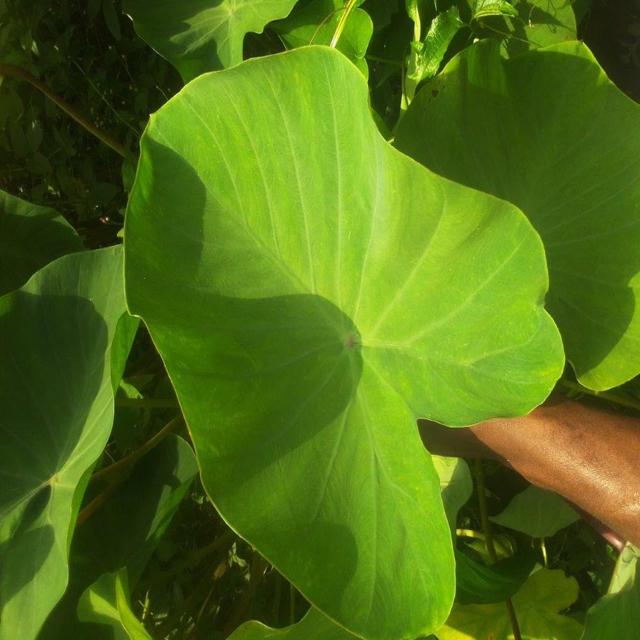
Label: Healthy